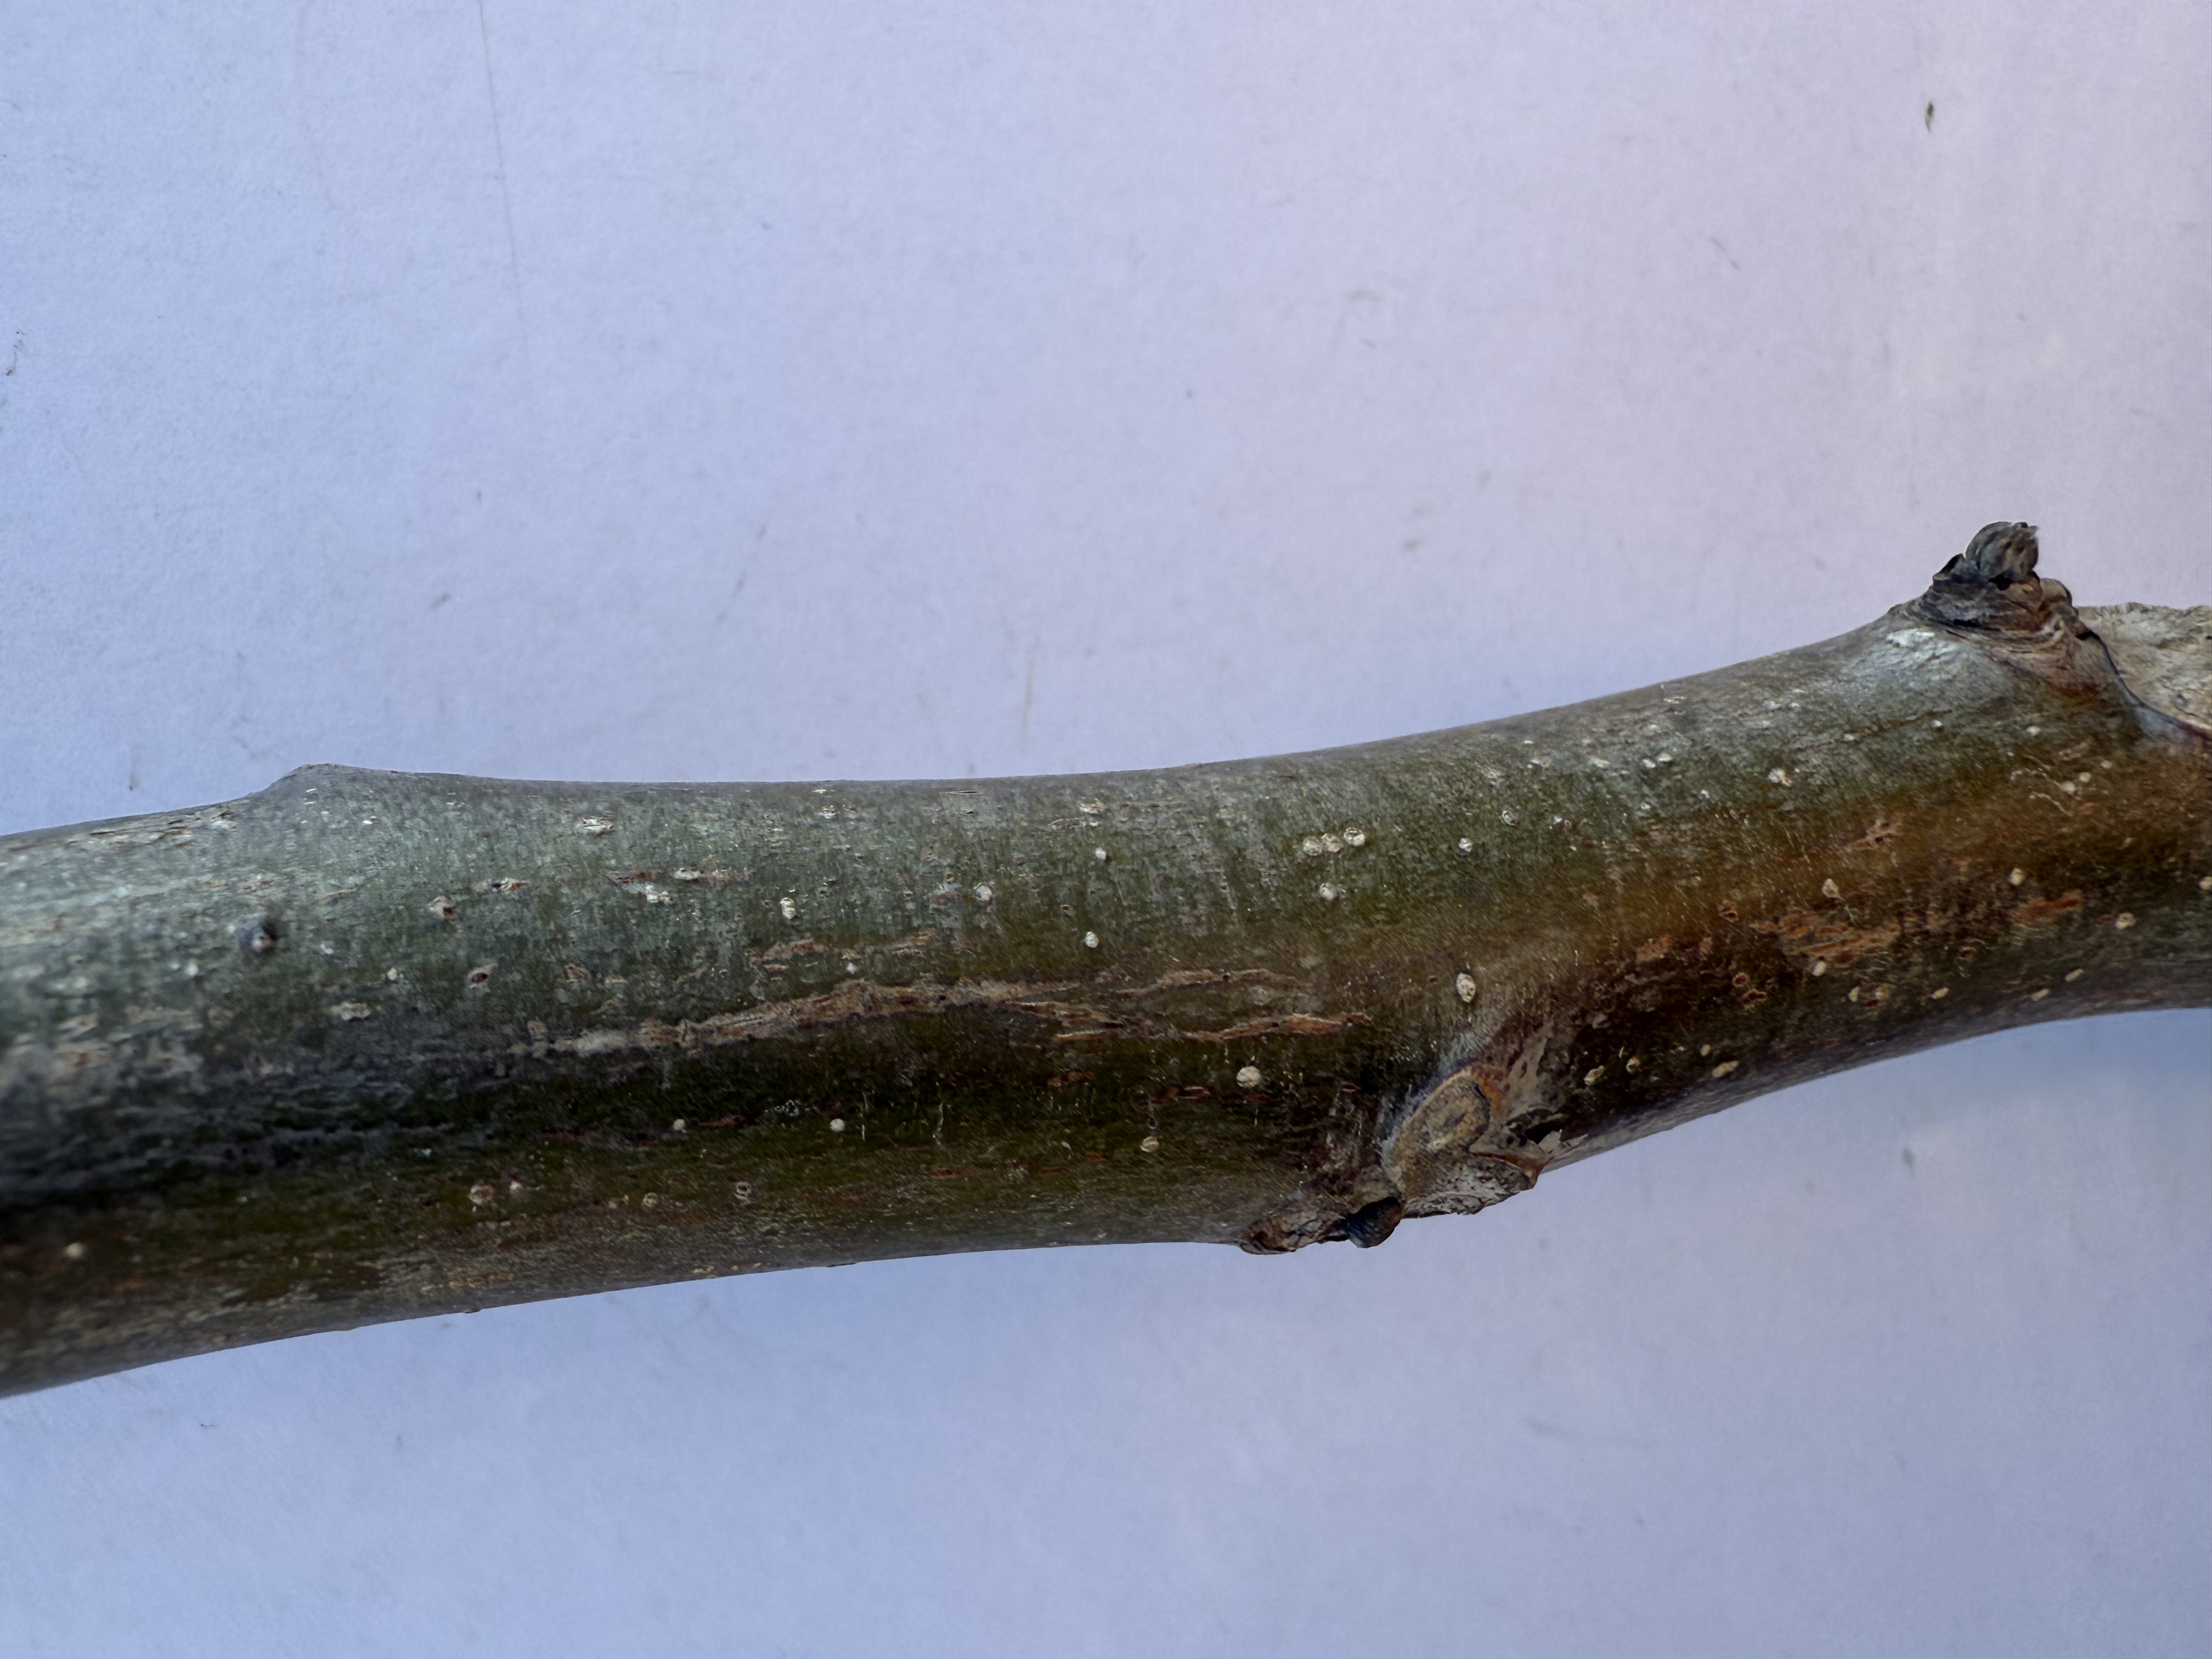
Variety: Sebin Walnut